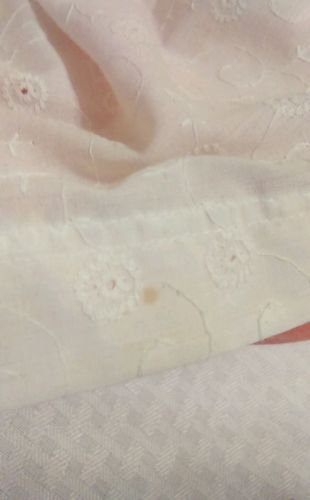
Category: toaster